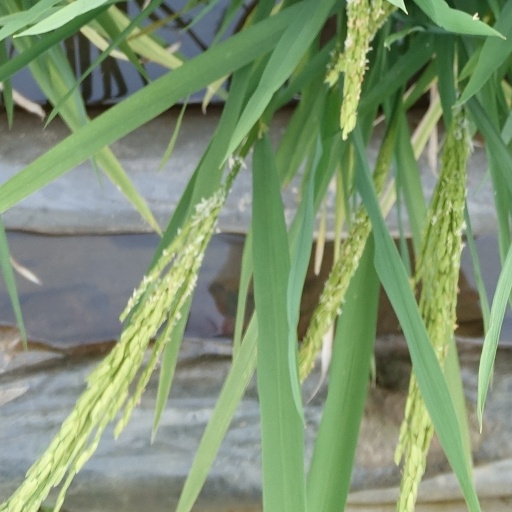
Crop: rice